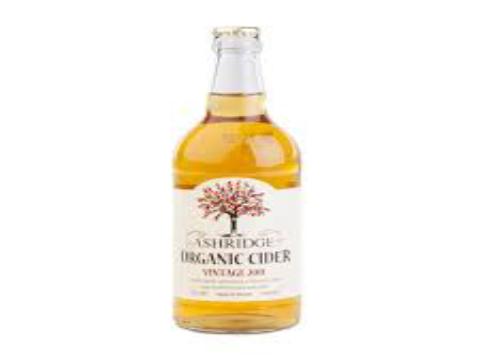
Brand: Ashridge Cider
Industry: Food